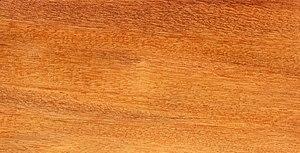
Le doussié est un bois d'œuvre produit par différentes espèces d'arbres du genre Afzelia poussant en Afrique tropicale.